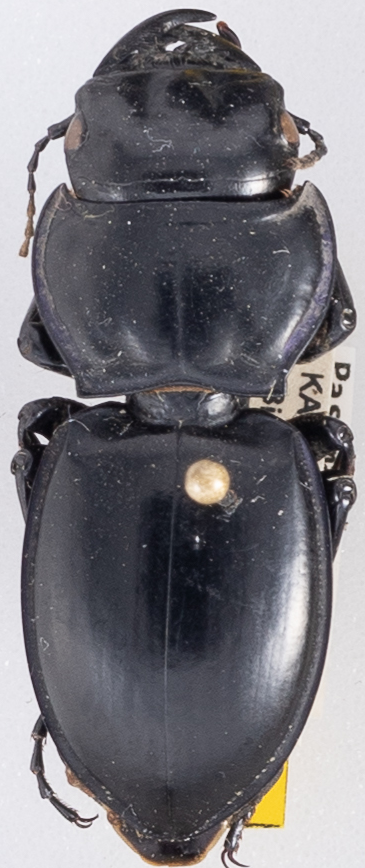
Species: Pasimachus californicus
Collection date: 2022-07-04
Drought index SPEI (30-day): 1.01
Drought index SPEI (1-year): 0.47
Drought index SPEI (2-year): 0.03